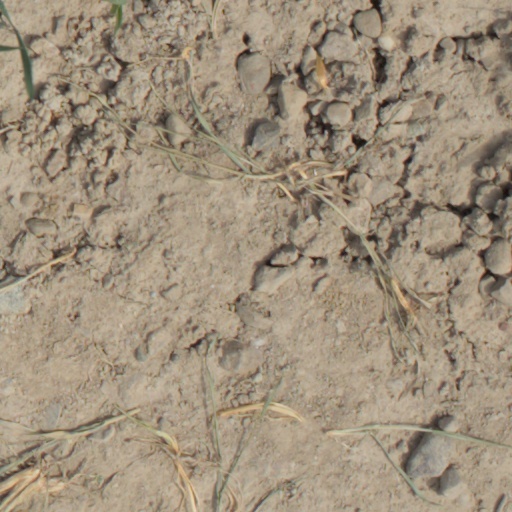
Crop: wheat